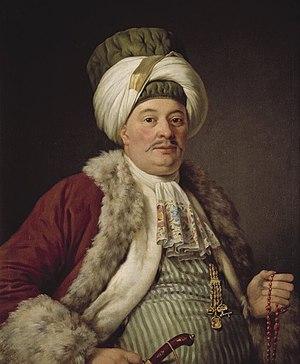
Cornelius Asmund Palm, était le consul général suédois de l'Empire ottoman, et directeur de la Société suédoise du Levant à Izmir, dans l'actuelle Turquie.